King of the Ring (1993)

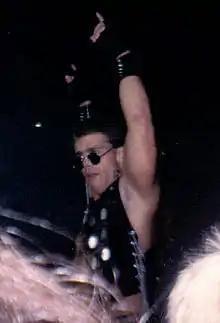
Shawn Michaels feuded with Crush over the Intercontinental Championship.

At WrestleMania IX, Bret Hart dropped the WWF Championship to Yokozuna. At the conclusion of the match, Mr. Fuji, Yokozuna's manager, threw salt in Hart's eyes, enabling Yokozuna to win the match. After the match, Hulk Hogan came to the ring to help Hart. Fuji challenged Hogan to a match for the WWF Championship, which took place immediately. Fuji attempted to throw salt in Hogan's eyes, but Hogan moved and the salt hit Yokozuna instead. Hogan quickly defeated Yokozuna to become the new WWF Champion. Due to a real-life arrangement with WWF owner Vince McMahon, Hogan was supposed to lose the title to Bret Hart, but he changed his mind and refused to lose to Hart. He formed a compromise that allowed him to face Yokozuna in a rematch at King of the Ring. He did not want to be pinned cleanly, so he insisted on a storyline in which he would lose the belt due to outside interference. As a result of Hart's controversial loss, Jack Tunney, who played the on-screen role of WWF President, granted Hart entry into the King of the Ring tournament without requiring him to win a qualifying match.